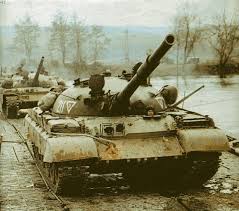
Label: Tank